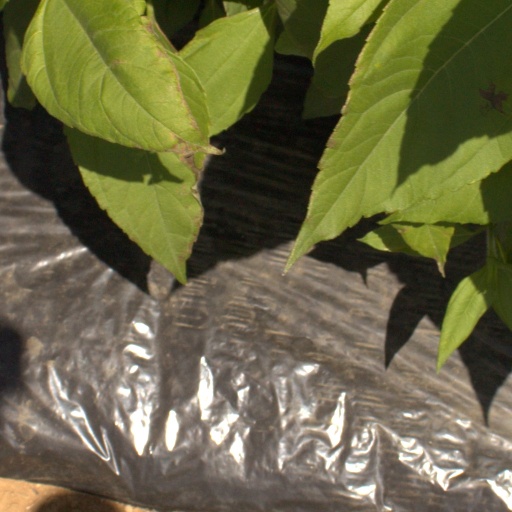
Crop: Jerusalem artichoke